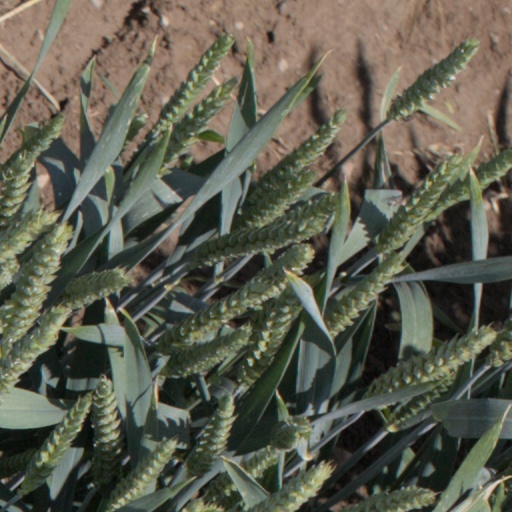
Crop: wheat